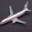
Label: airplane